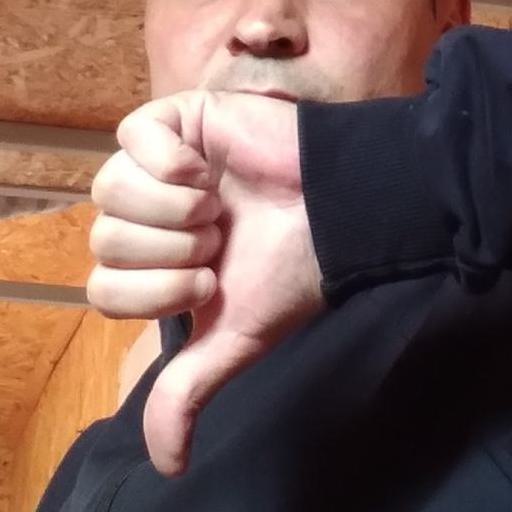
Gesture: dislike